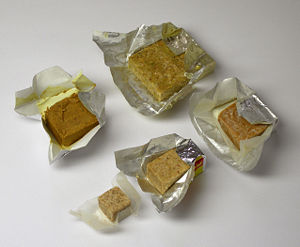
Bouillon og fond
Bouillonterninger
For alternative betydninger, se Fond.